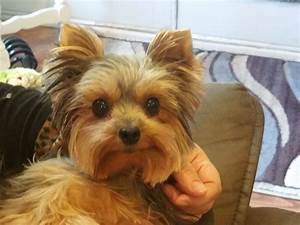
Label: squirrel